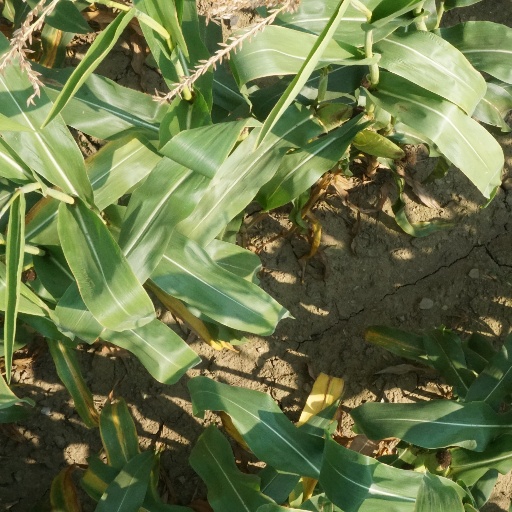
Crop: maize; corn